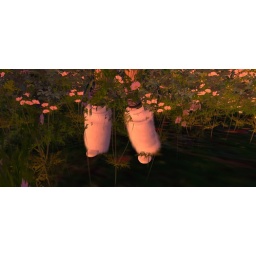
furry shoes in flowers